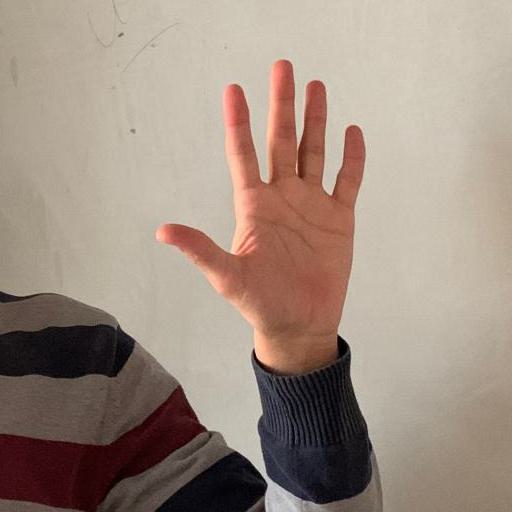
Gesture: palm